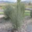
Label: willow_tree